Tulunids

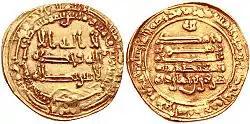
Gold dinar of Harun ibn Khumarawayh.

After his demise, military leaders convened and selected his son, Abu 'l-Jaysh Khumārawayh ibn Aḥmad ibn Ṭūlūn, as his successor, by the deceased's testamentary dispositions and to gratify the troops who had rallied around him to maintain the legacy and acquisitions of the emirate. Khumārawayh was twenty years of age at the time. Ahmad ibn Tulun had left a will for his son, which included a summary of his political experiences and outlined general policies to be followed. He advised him to uphold the caliph's oath as a trust, thereby providing legitimacy to his state; to maintain the army united and loyal; to ensure the allegiance of his slaves and dependents; to stay armed and ready for military action; to eliminate conspiracies from Iraq; to win the favor of the local populace; and to moderate expenditures without extravagance.